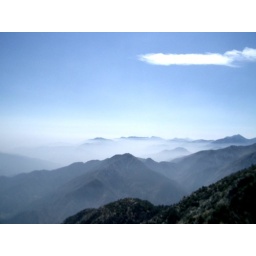
Peek-a-boo! The clouds sink lower over the mountaintops.